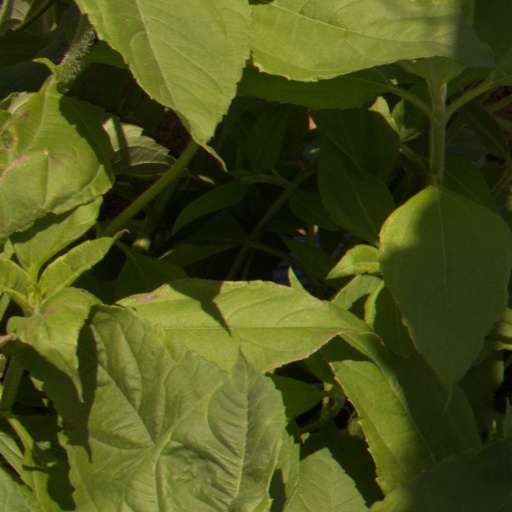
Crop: Jerusalem artichoke